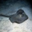
Label: ray